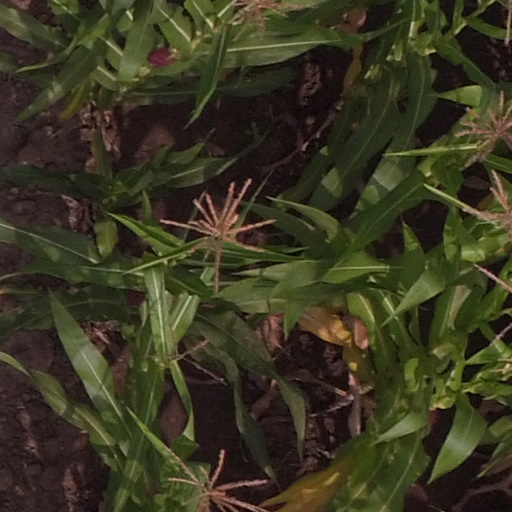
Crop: maize; corn